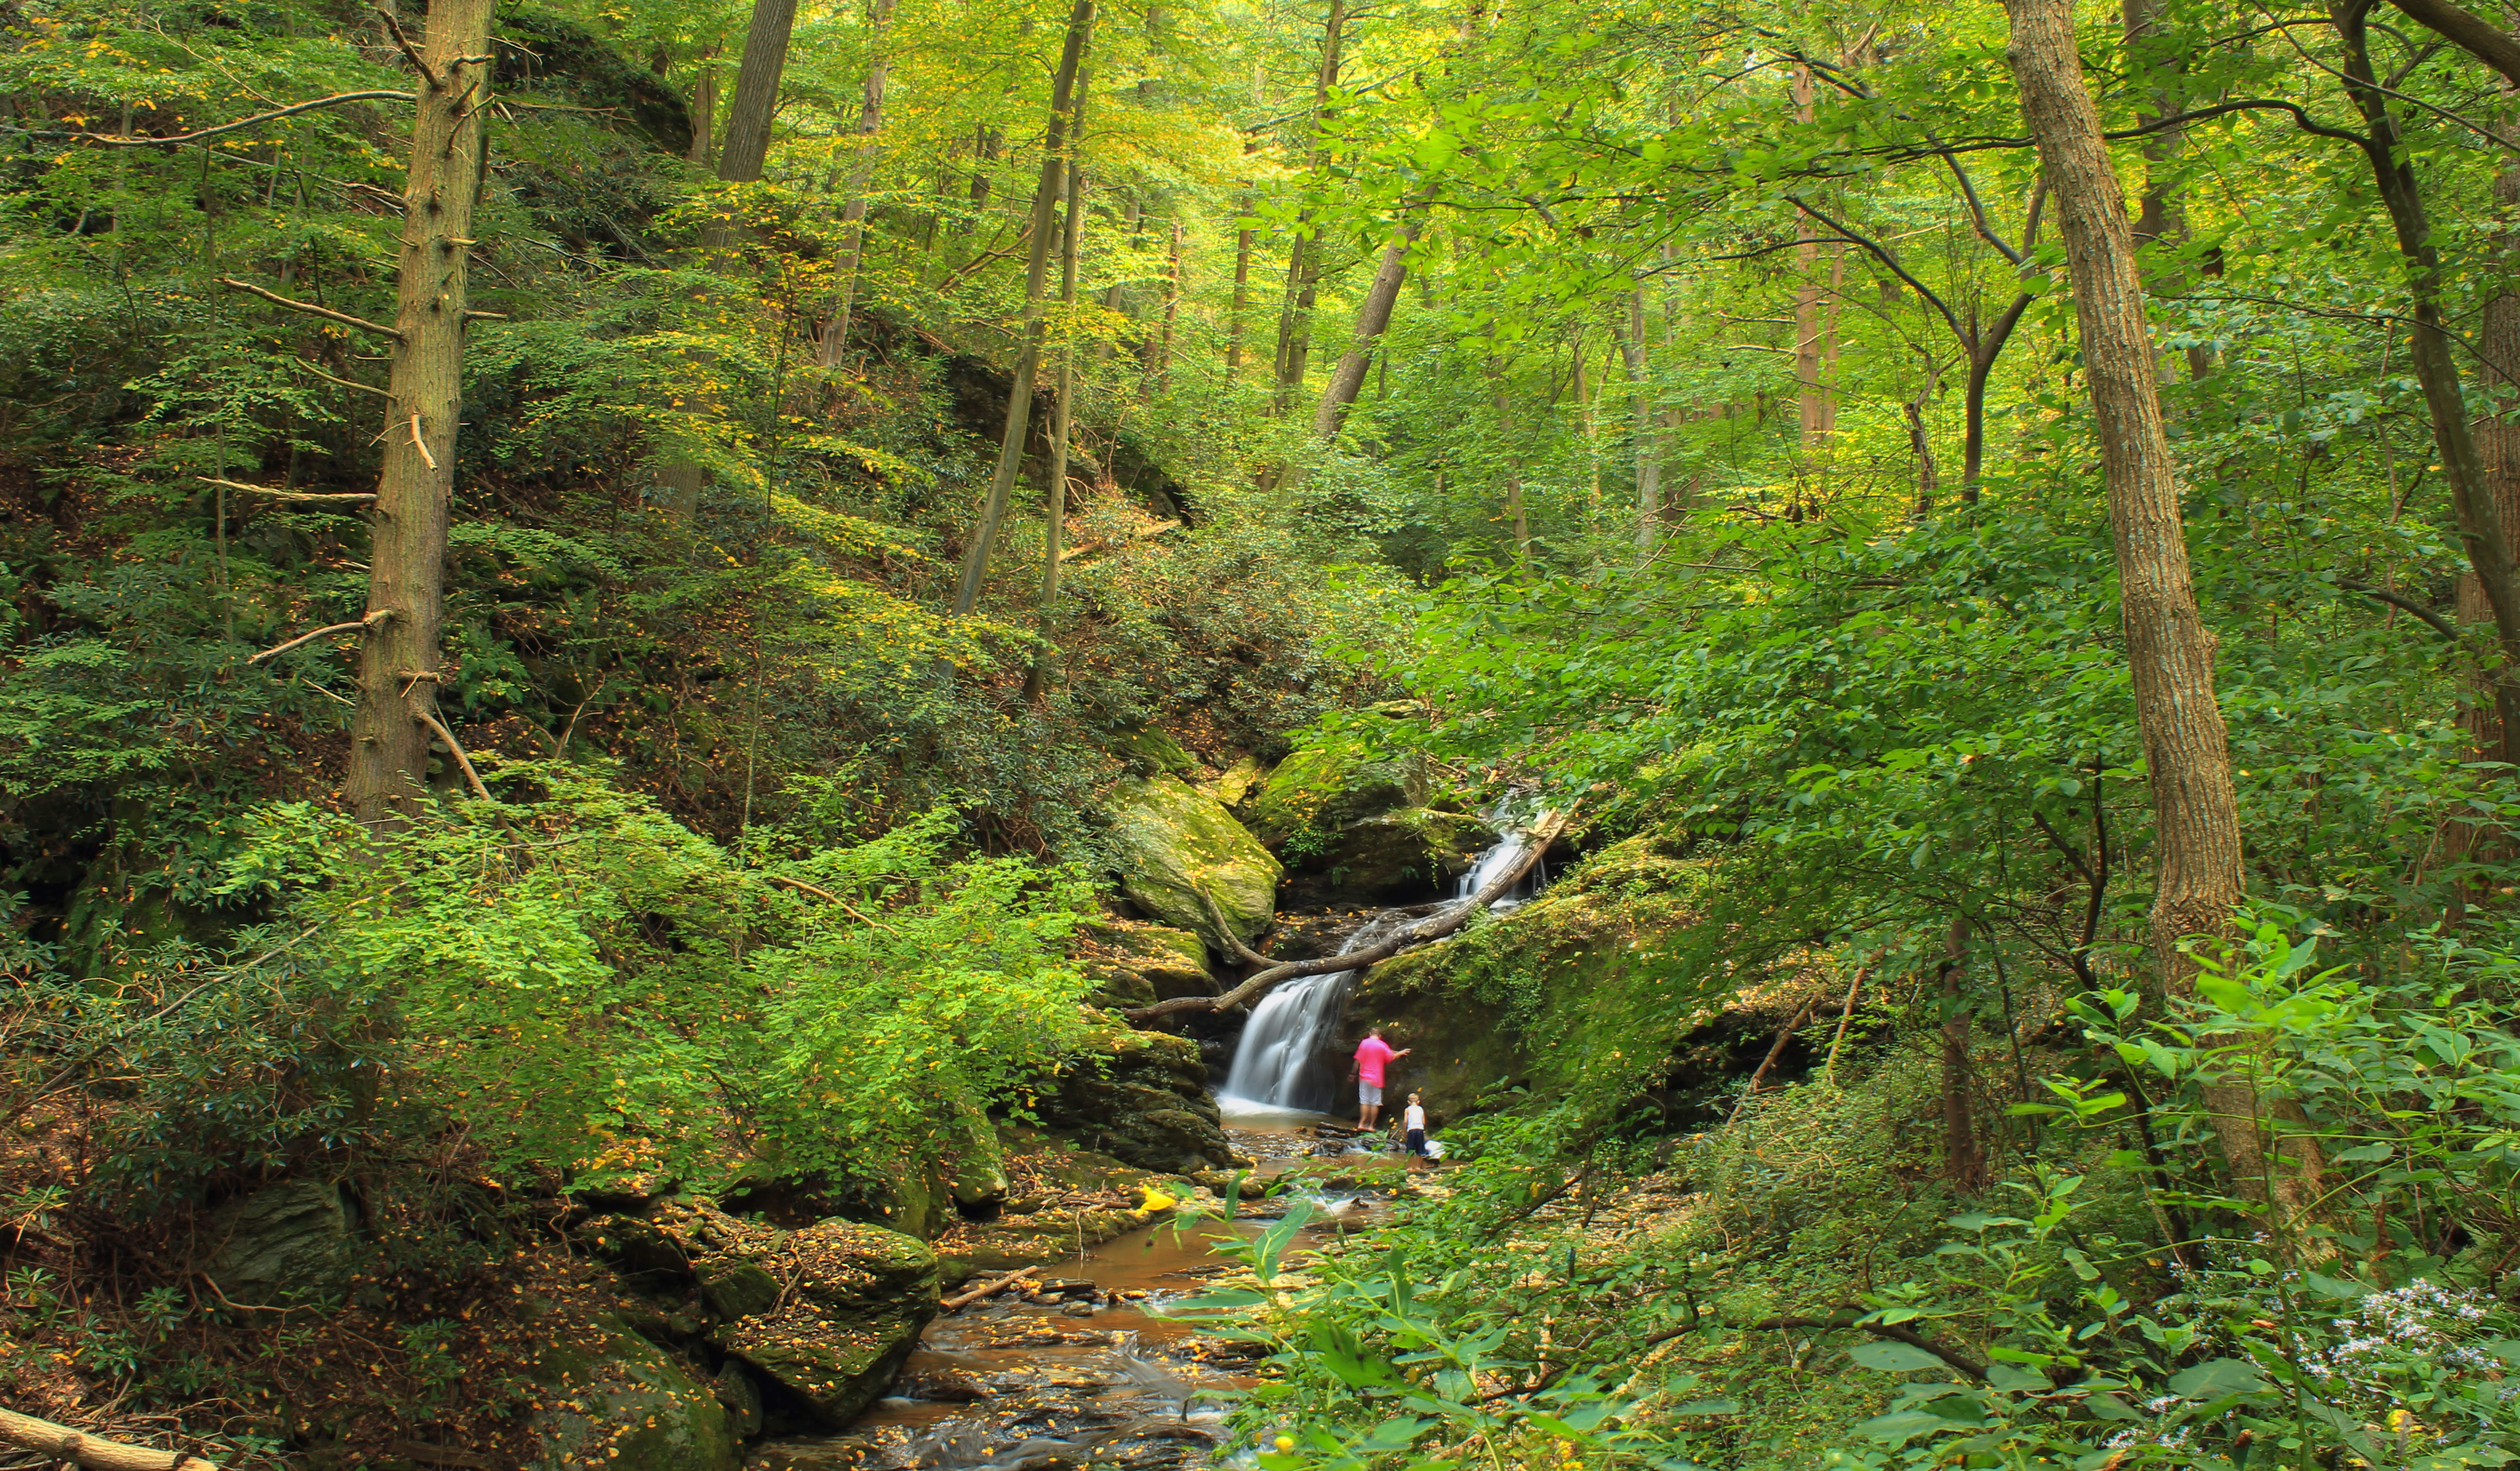
tree, forest, waterfall, creek, wilderness, walking, people, hiking, trail, adventure, stream, jungle, autumn, ridge, trees, creativecommons, vegetation, rainforest, falls, deciduous, lowlight, ravine, pennsylvania, oldgrowthforest, riverhills, yorkcounty, masondixontrail, oaklandrun, woodland, habitat, ecosystem, nature reserve, biome, old growth forest, natural environment, temperate broadleaf and mixed forest, temperate coniferous forest